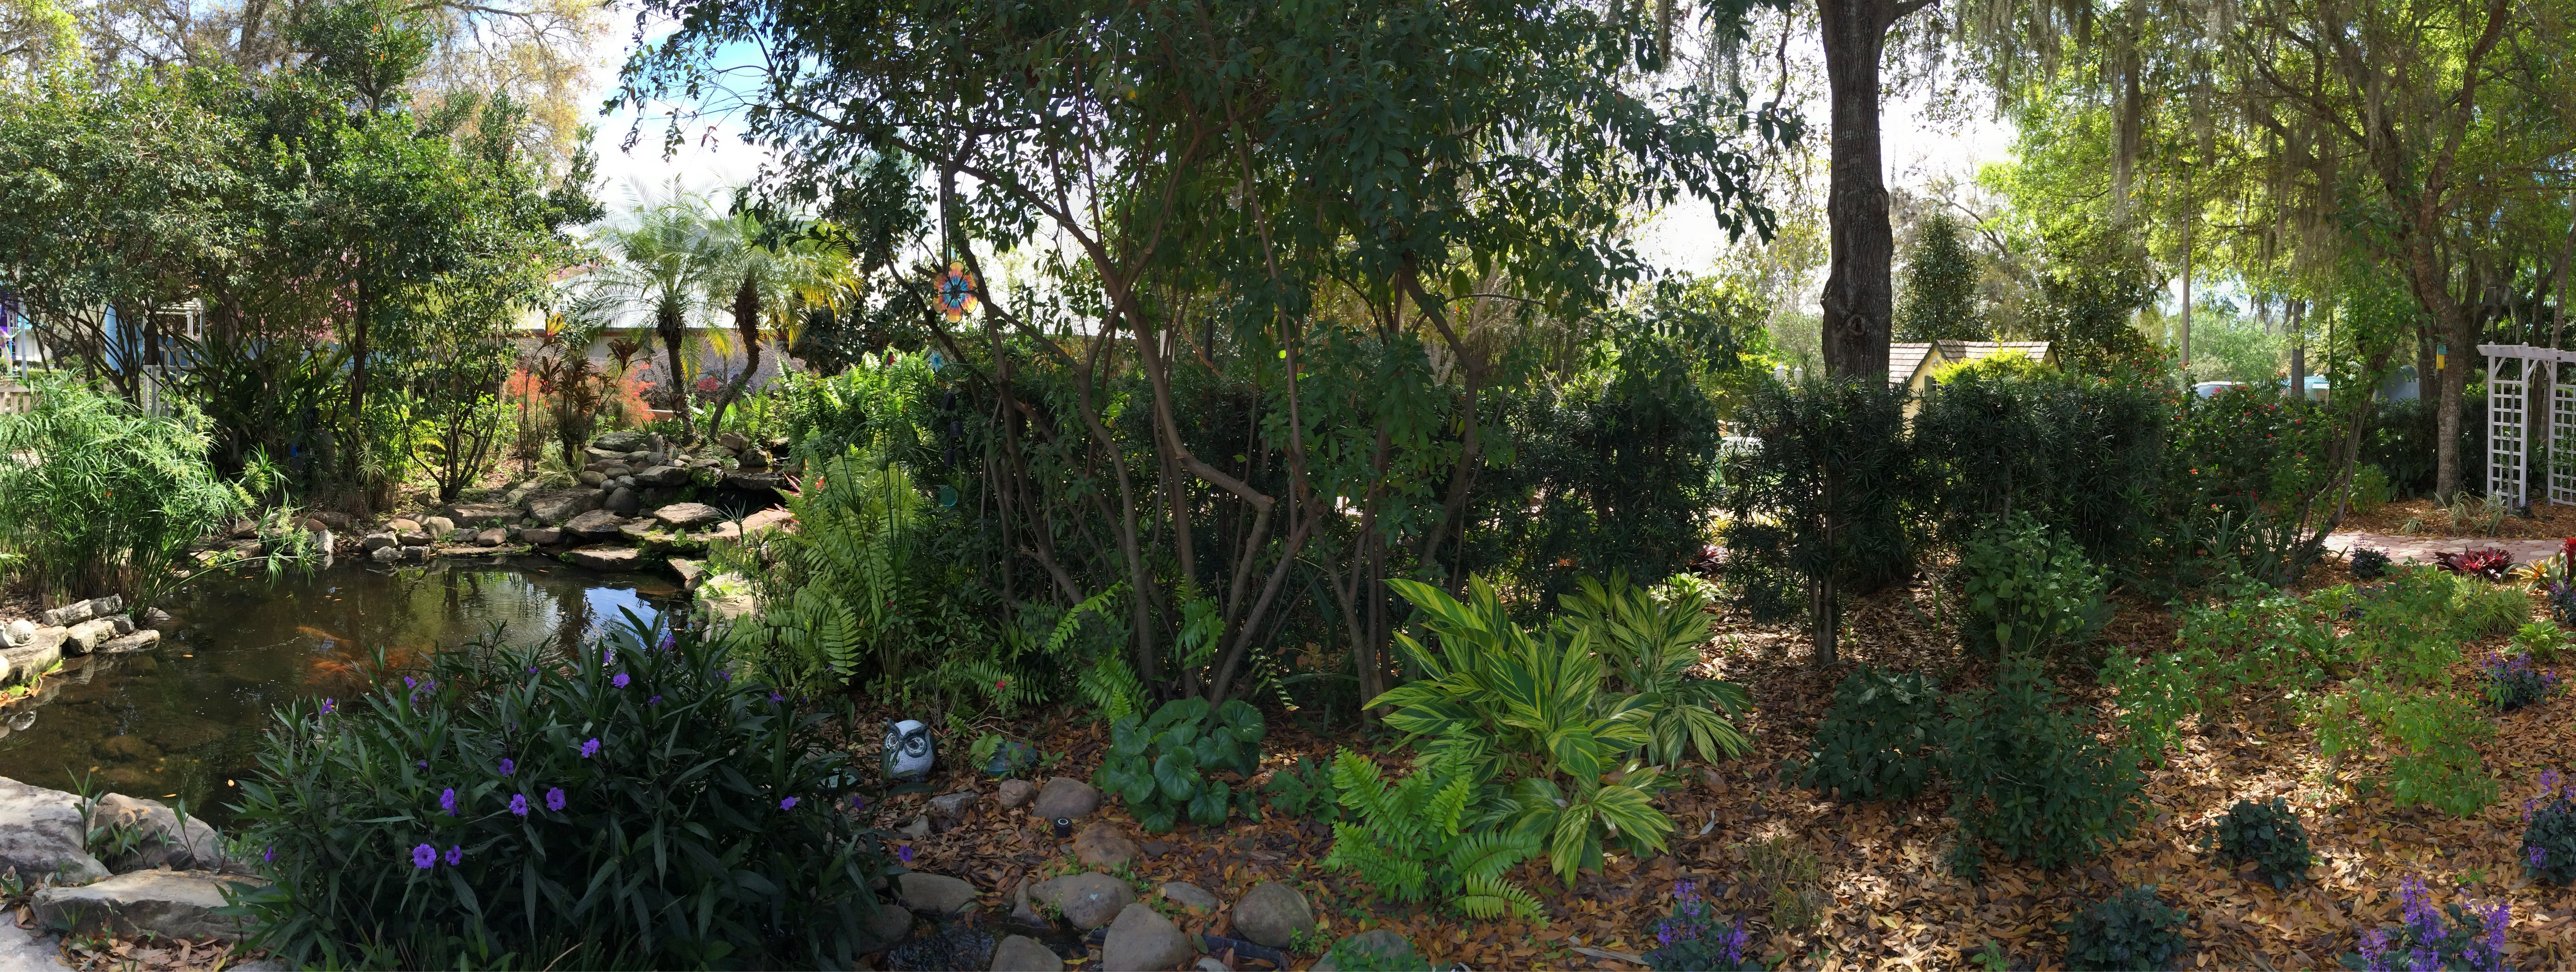
pond, jungle, backyard, garden, vegetation, rainforest, wetland, botanical garden, woodland, habitat, yard, ecosystem, biome